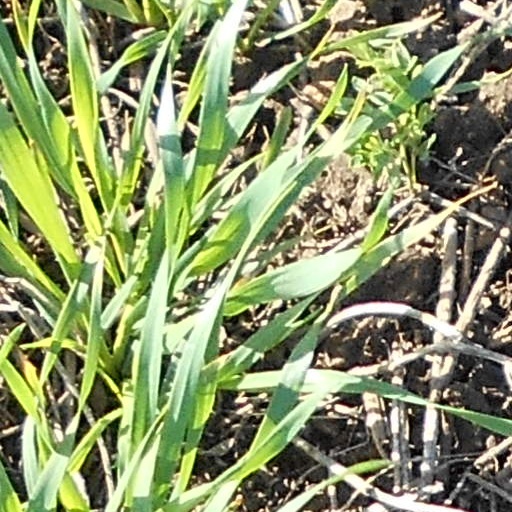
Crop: wheat